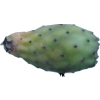
Label: cactus_fruit_green